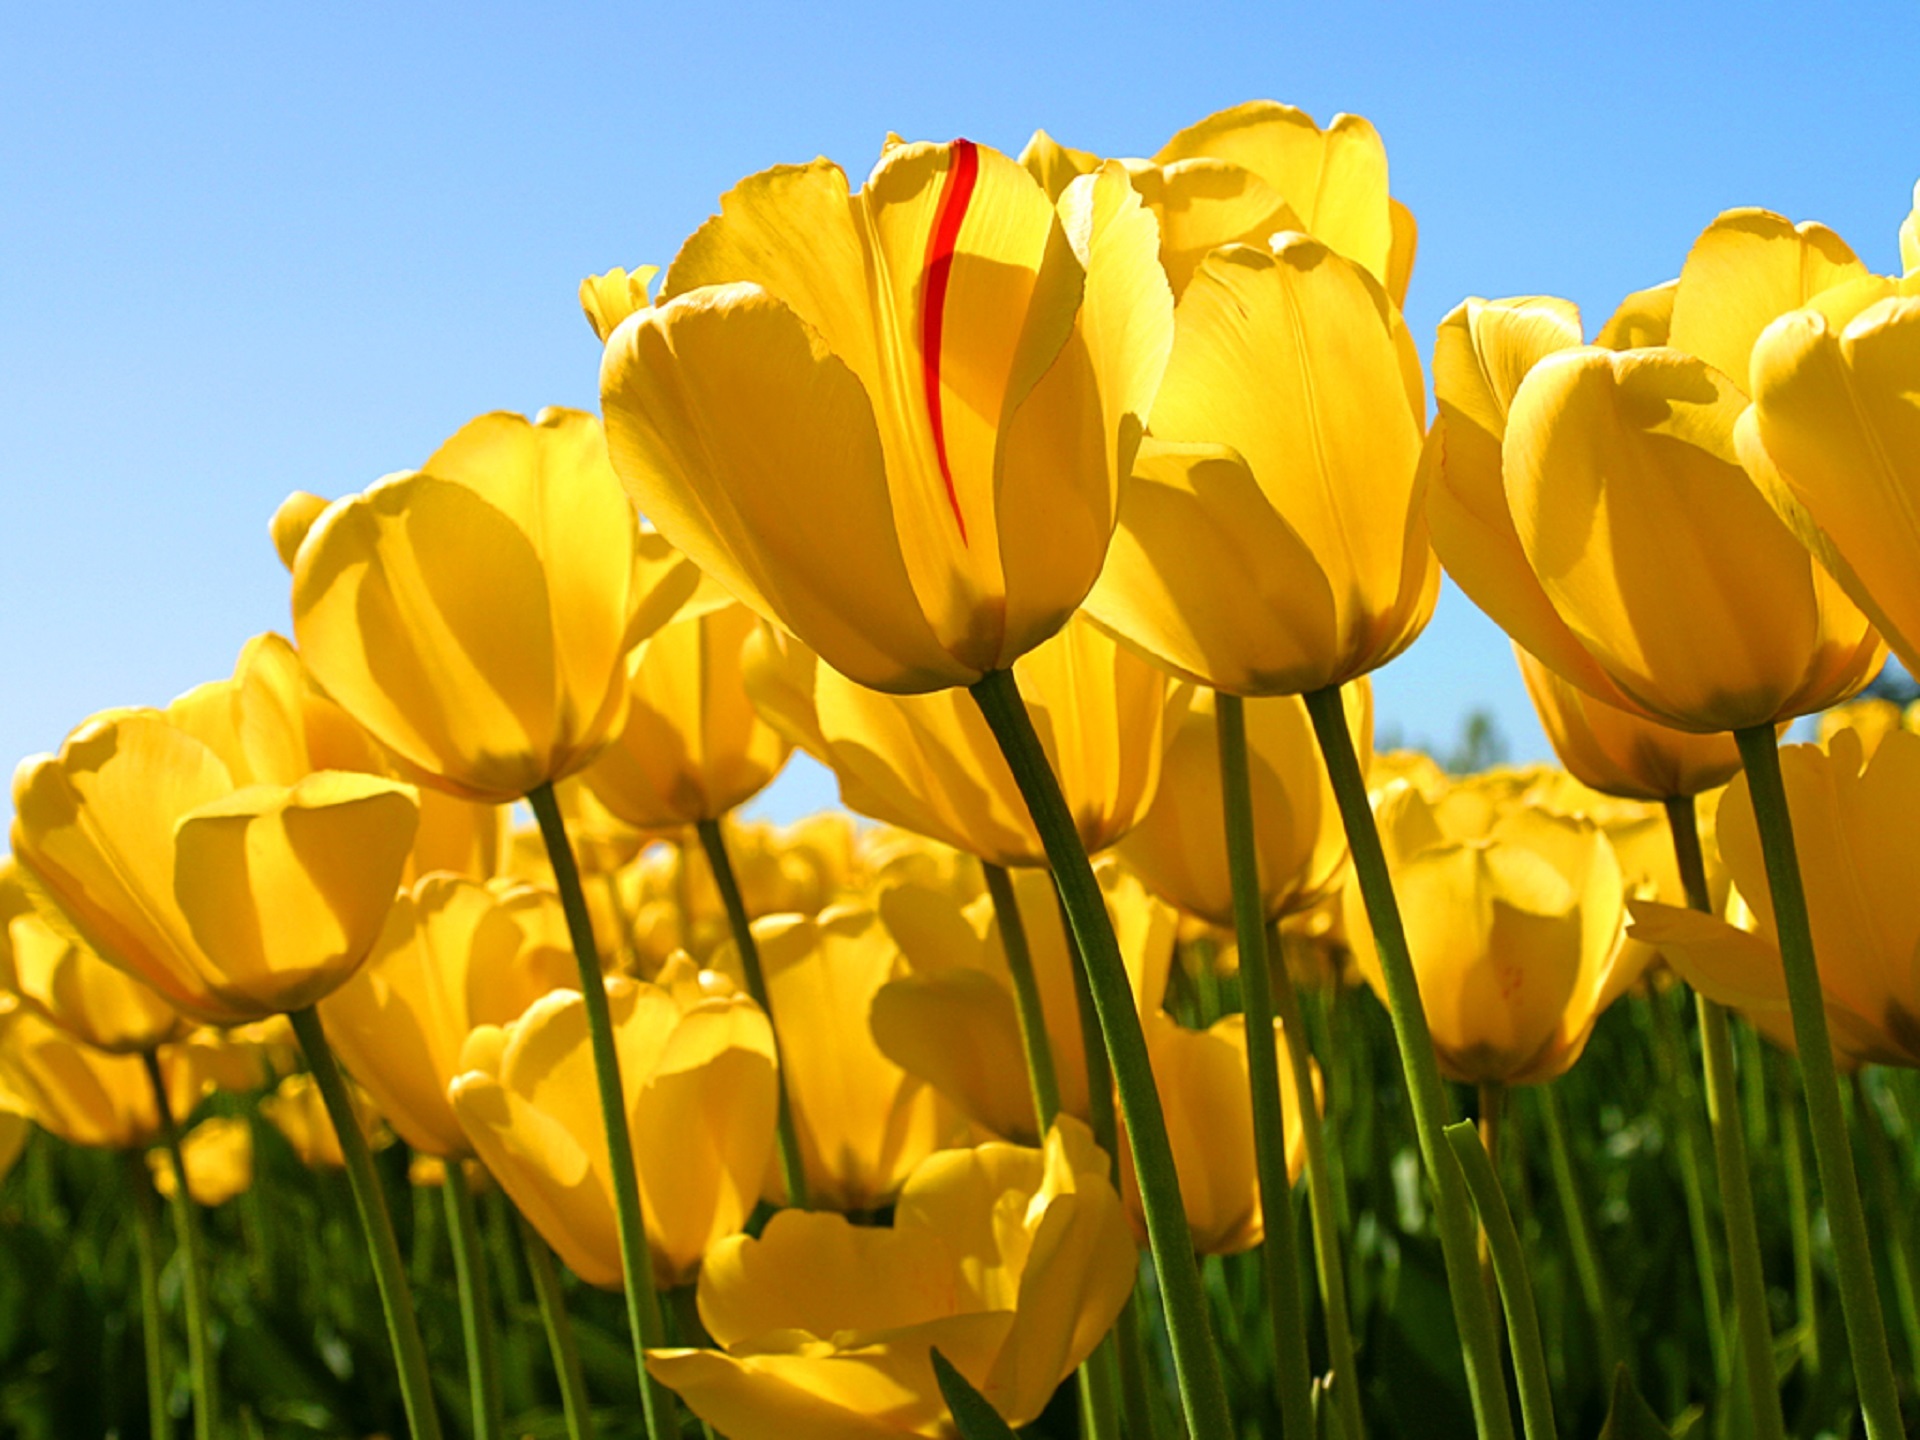
plant, field, flower, petal, floral, tulip, fresh, blooming, colorful, yellow, garden, plants, flowers, petals, blossoms, growing, tulips, flowering plant, plant stem, land plant